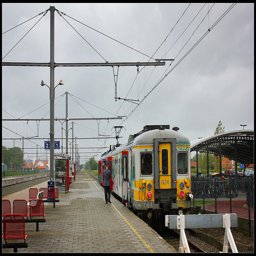
A man standing next to a subway train next to a platform.
A man is walking alongside a train as it is parked on the tracks.
A man approaching a train pulling into station
A train parked at a railway station with red chairs nearby
The man just got off the train that is leaving the station.